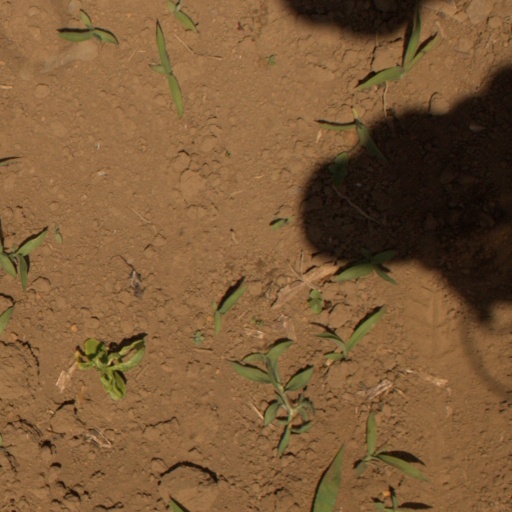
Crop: Jerusalem artichoke